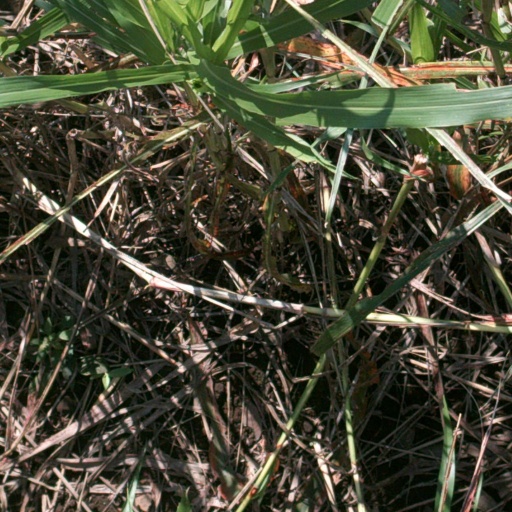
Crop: sorghum